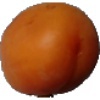
Label: Apricot 1